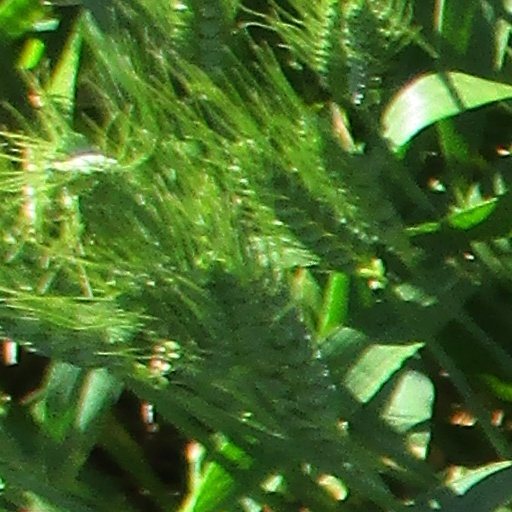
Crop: wheat